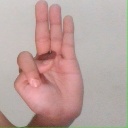
अक्षर: भ